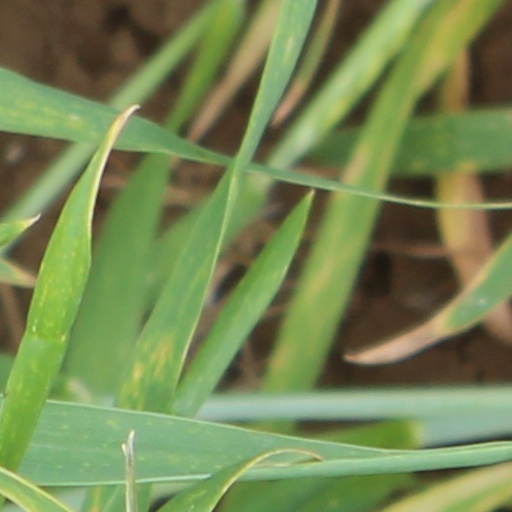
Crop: wheat